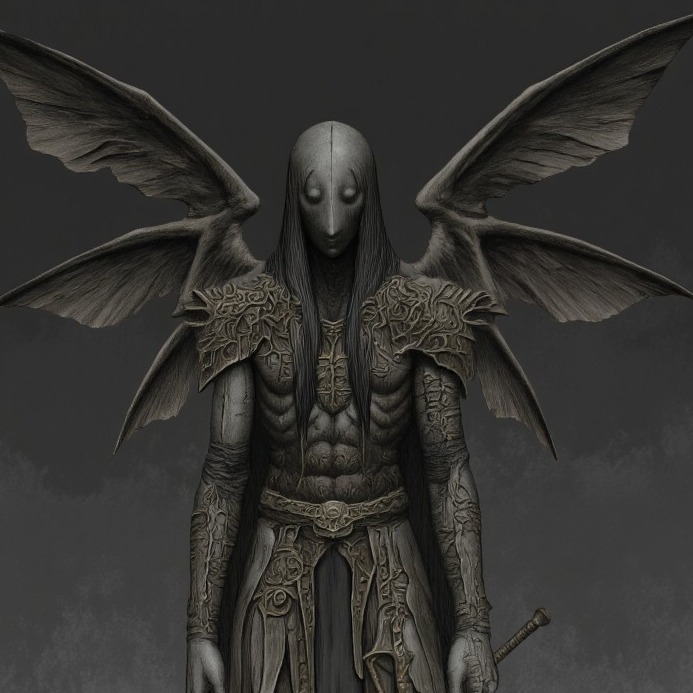
미적 점수 (1~10점): 1